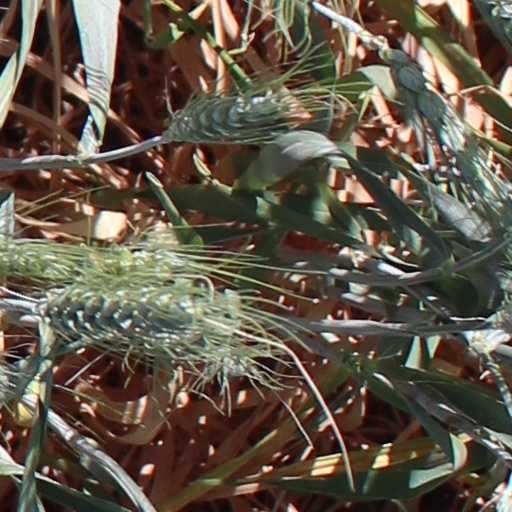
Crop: wheat